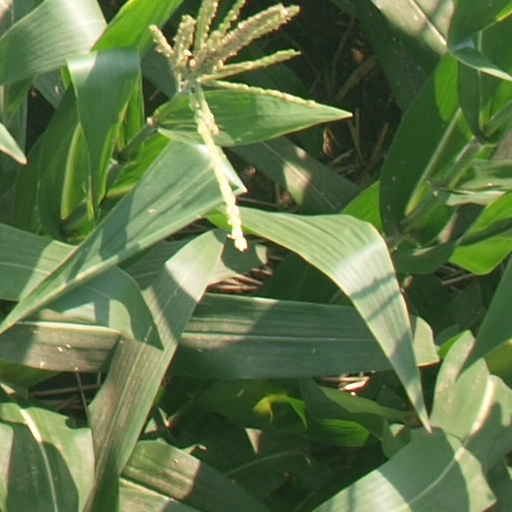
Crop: maize; corn